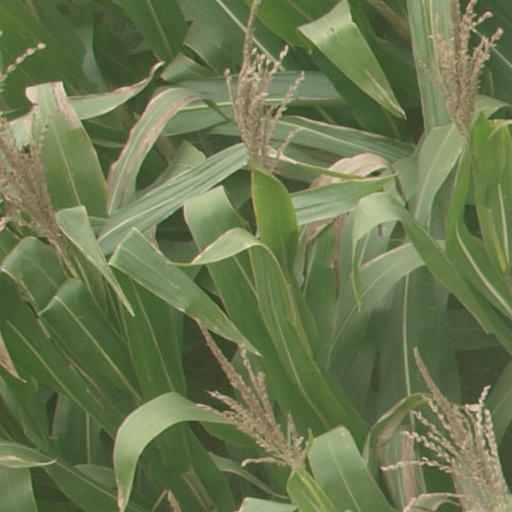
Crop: maize; corn